Ken Kwaku

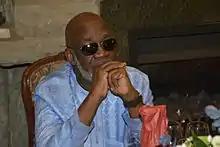
Dr. Ken Kwaku, Honorary Consul - General, Ghana -Tanzania

Dr. Ken Kwaku (born May 18, 1946) is an international investment and corporate governance expert. In 2013 he was nominated together with the late President of Ghana, Prof. John Evans Atta Mills for the Africa Achievers Award. This recognition stemmed from his track record in the area of business development and the unearthing of leadership potentials across Africa. He is Ghana's Honorary Consular to Tanzania and a special adviser to the former president, H.E. Benjamin Mkapa.